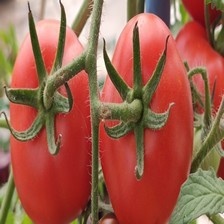
Label: tomato